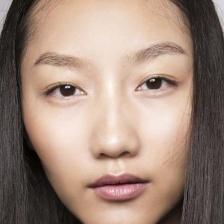
Label: faces